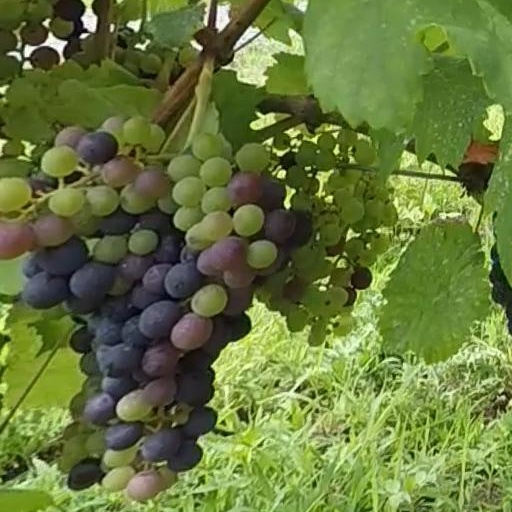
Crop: grape